Andrew Shearer (lumber merchant)

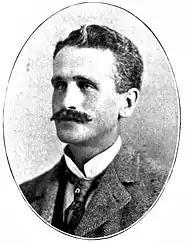
Photo from "Men of Canada", 1901

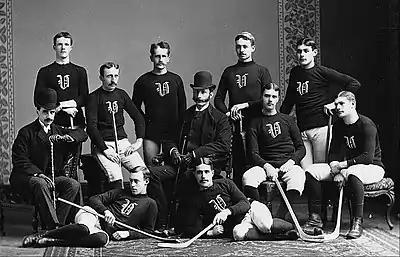
Montreal Victorias ice hockey club in 1888 of which Andrew Shearer was captain. He is standing in the middle of the photograph, second from the left in the back row.

Andrew Shearer (1864 – February 6, 1944) was a Canadian lumber merchant and amateur ice hockey player. He was the father of Hollywood actresses Norma and Athole Shearer and sound designer and recording director Douglas Shearer, and an older brother of zoologist Cresswell Shearer.